Skanda (film)

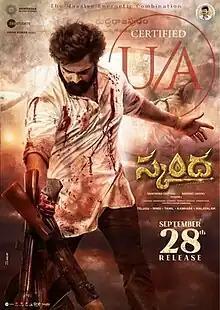
Theatrical release poster

Skanda is a 2023 Indian Telugu-language action film directed by Boyapati Srinu and produced by Srinivasaa Chitturi under Srinivasaa Silver Screen in collaboration with Zee Studios. The film features Ram Pothineni in a dual role, alongside Sreeleela, Saiee Manjrekar, Srikanth, Sharath Lohithaswa, Ajay Purkar, Babloo Prithiveeraj, Daggubati Raja and Prince Cecil in prominent roles.